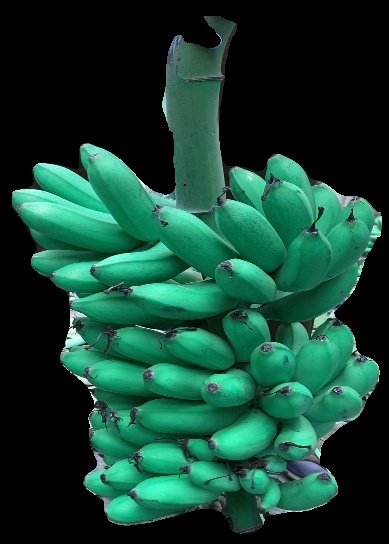
Variety: rasbale
Grade: grade1